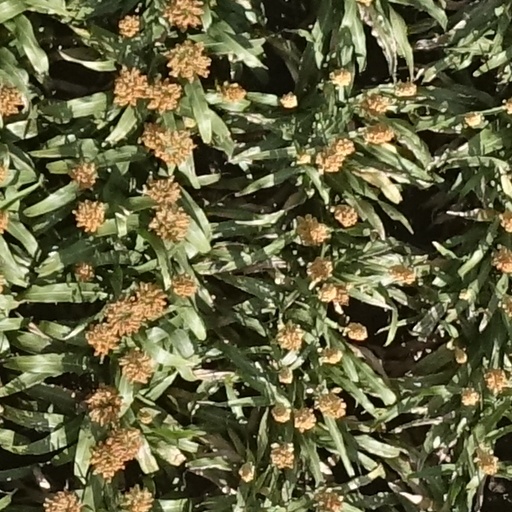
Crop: sorghum